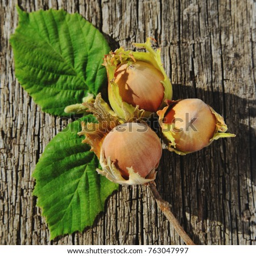
hazelnuts on wooden background freshly picked from a tree